Hiroshima Electric Railway

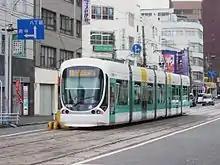
Green Mover Max

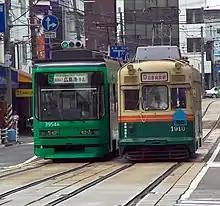
Regular and vintage Hiroden streetcars

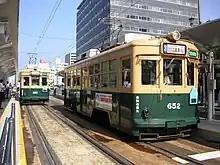
Hiroden cars 651 and 652, which both survived the atomic bomb. As of June 2025 both cars are still in service.

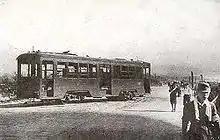
Damaged and derailed Hiroden 651 on August 9, 1945

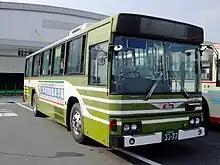
Hiroden bus

The company's rolling stock includes an eclectic range of trams manufactured from across Japan and Europe, earning it the nickname "The Moving Streetcar Museum".